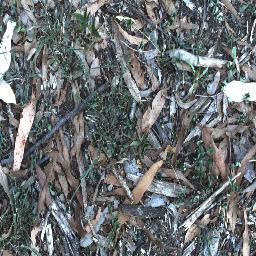
Label: negative